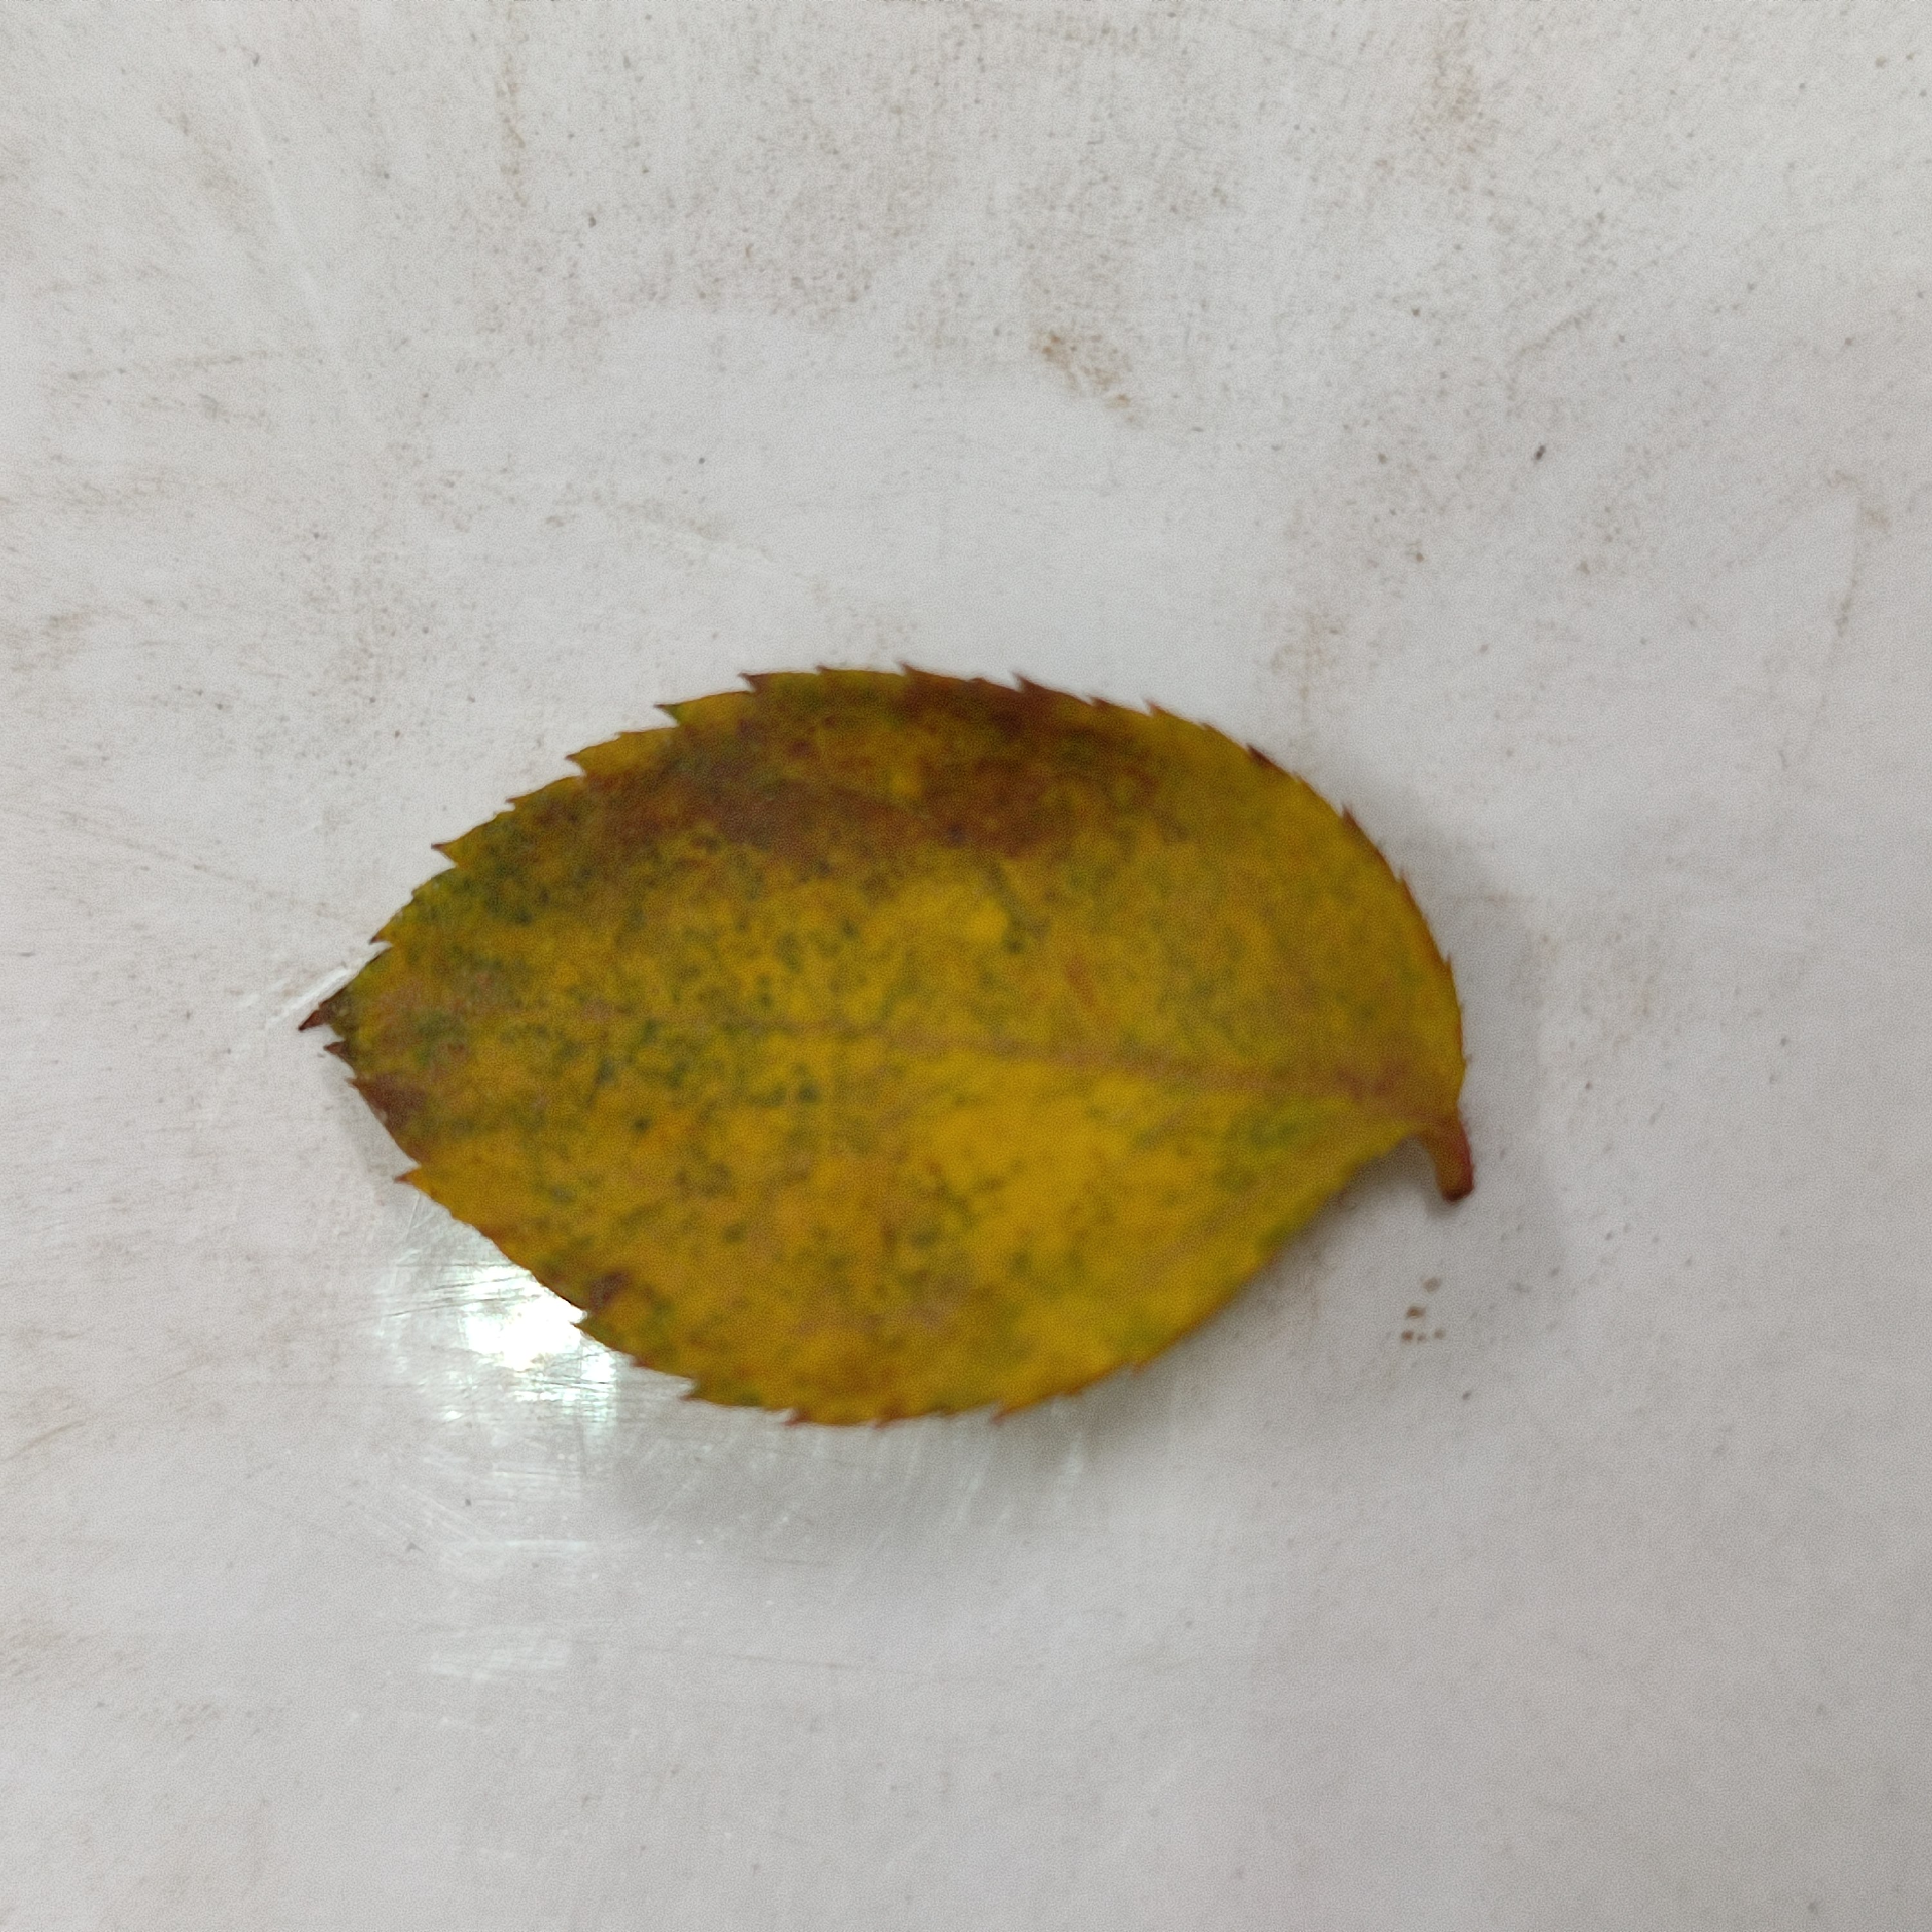
Label: Yellow Mosaic Virus